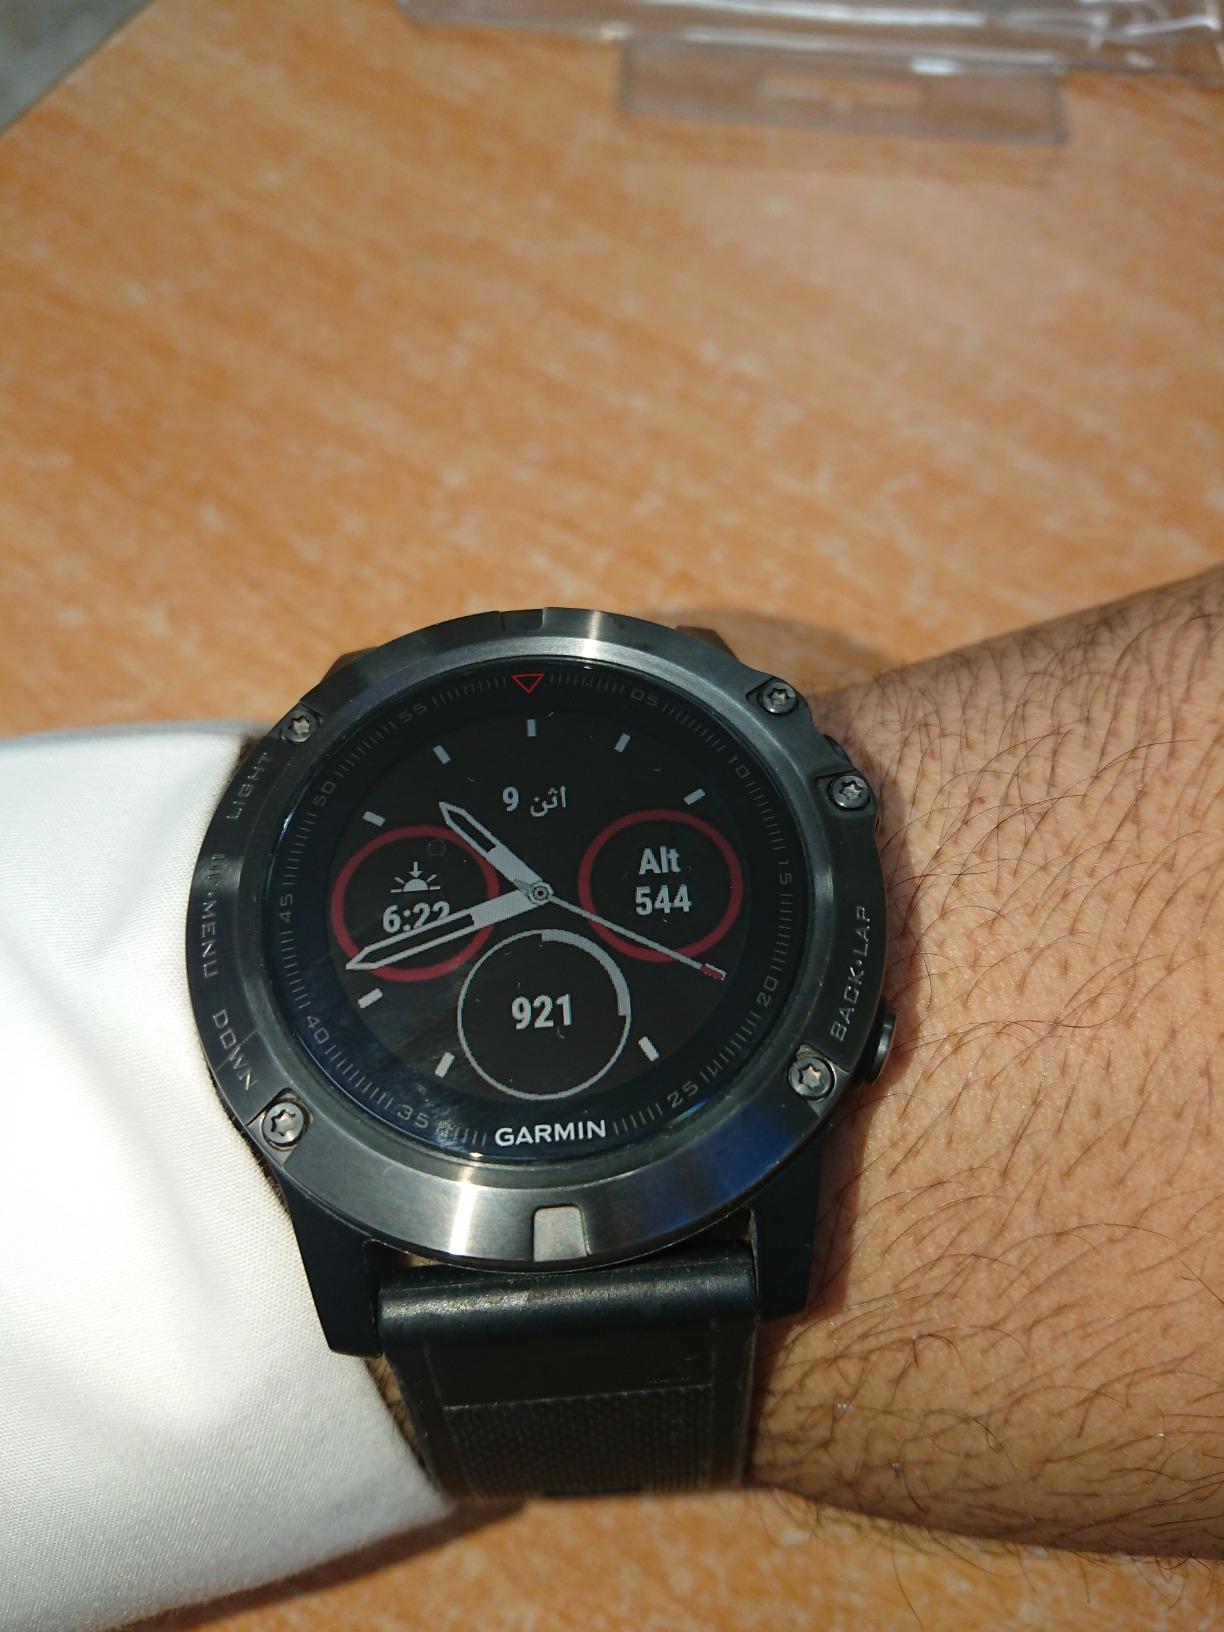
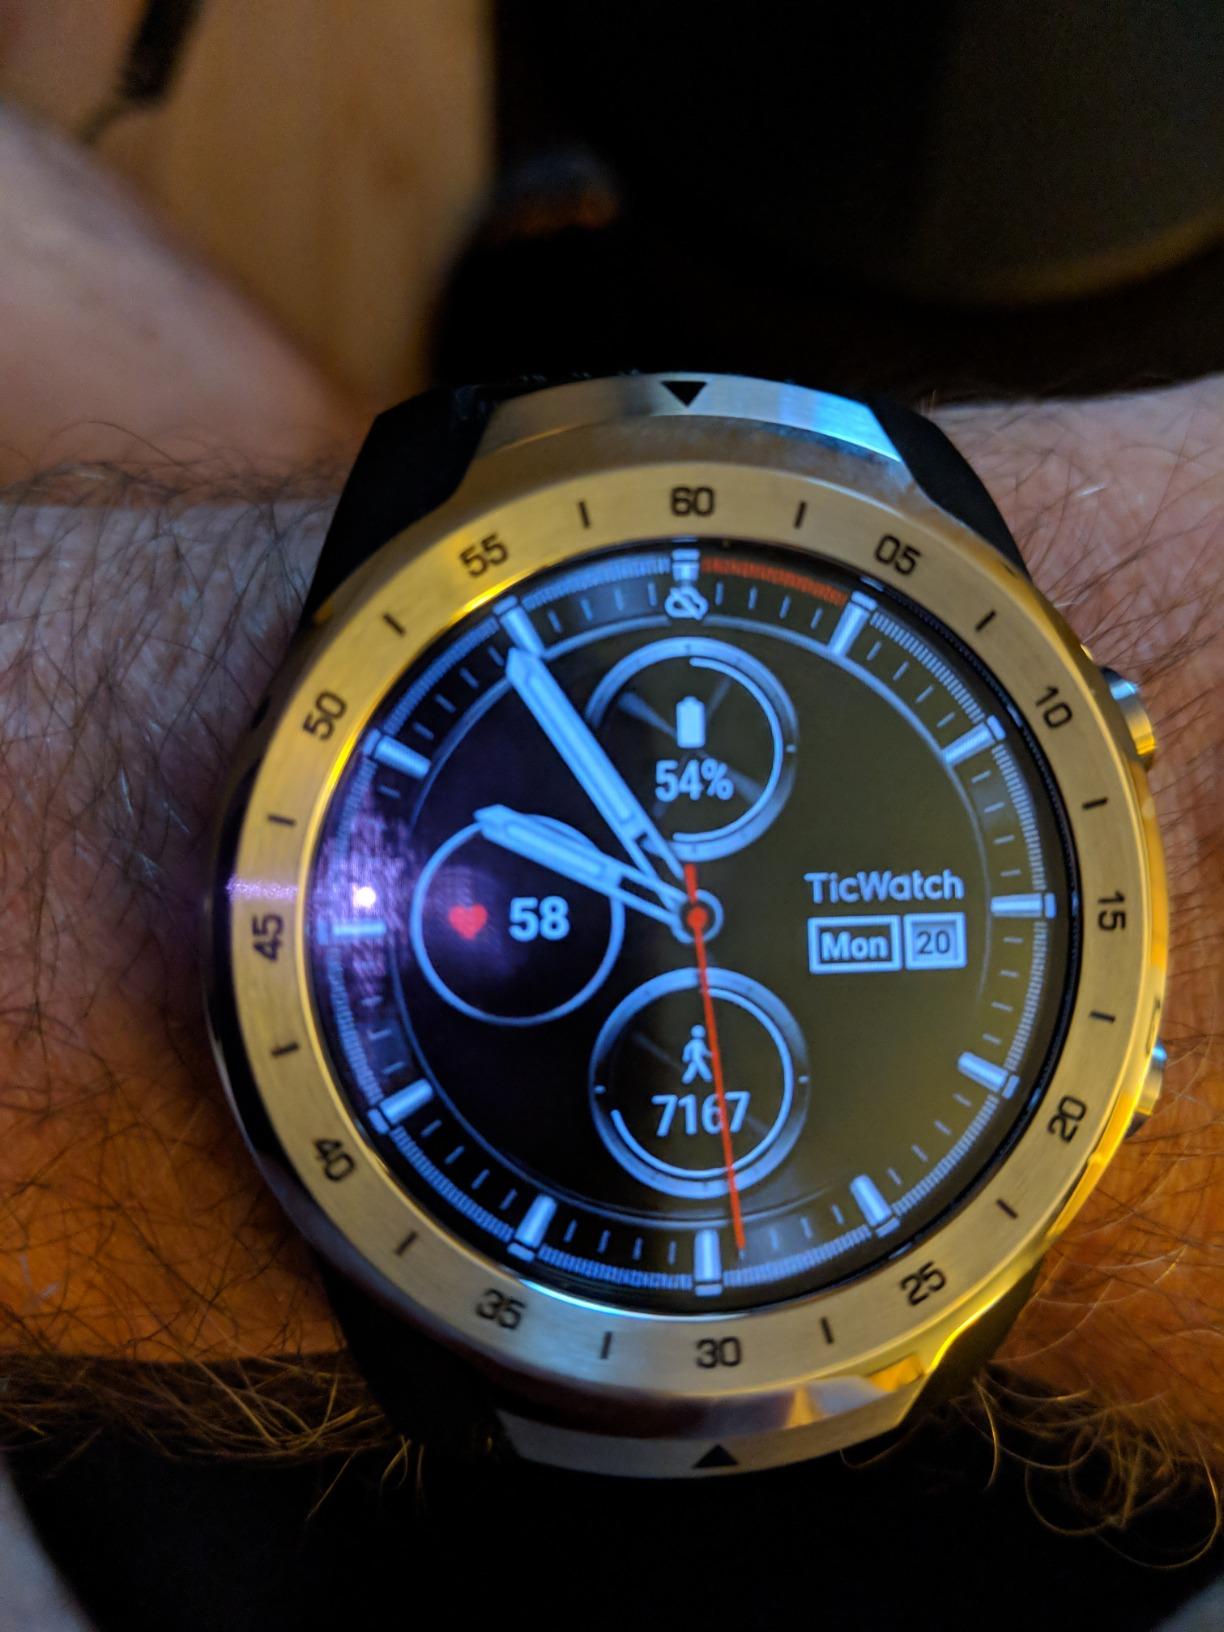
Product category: smartwatch
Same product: no